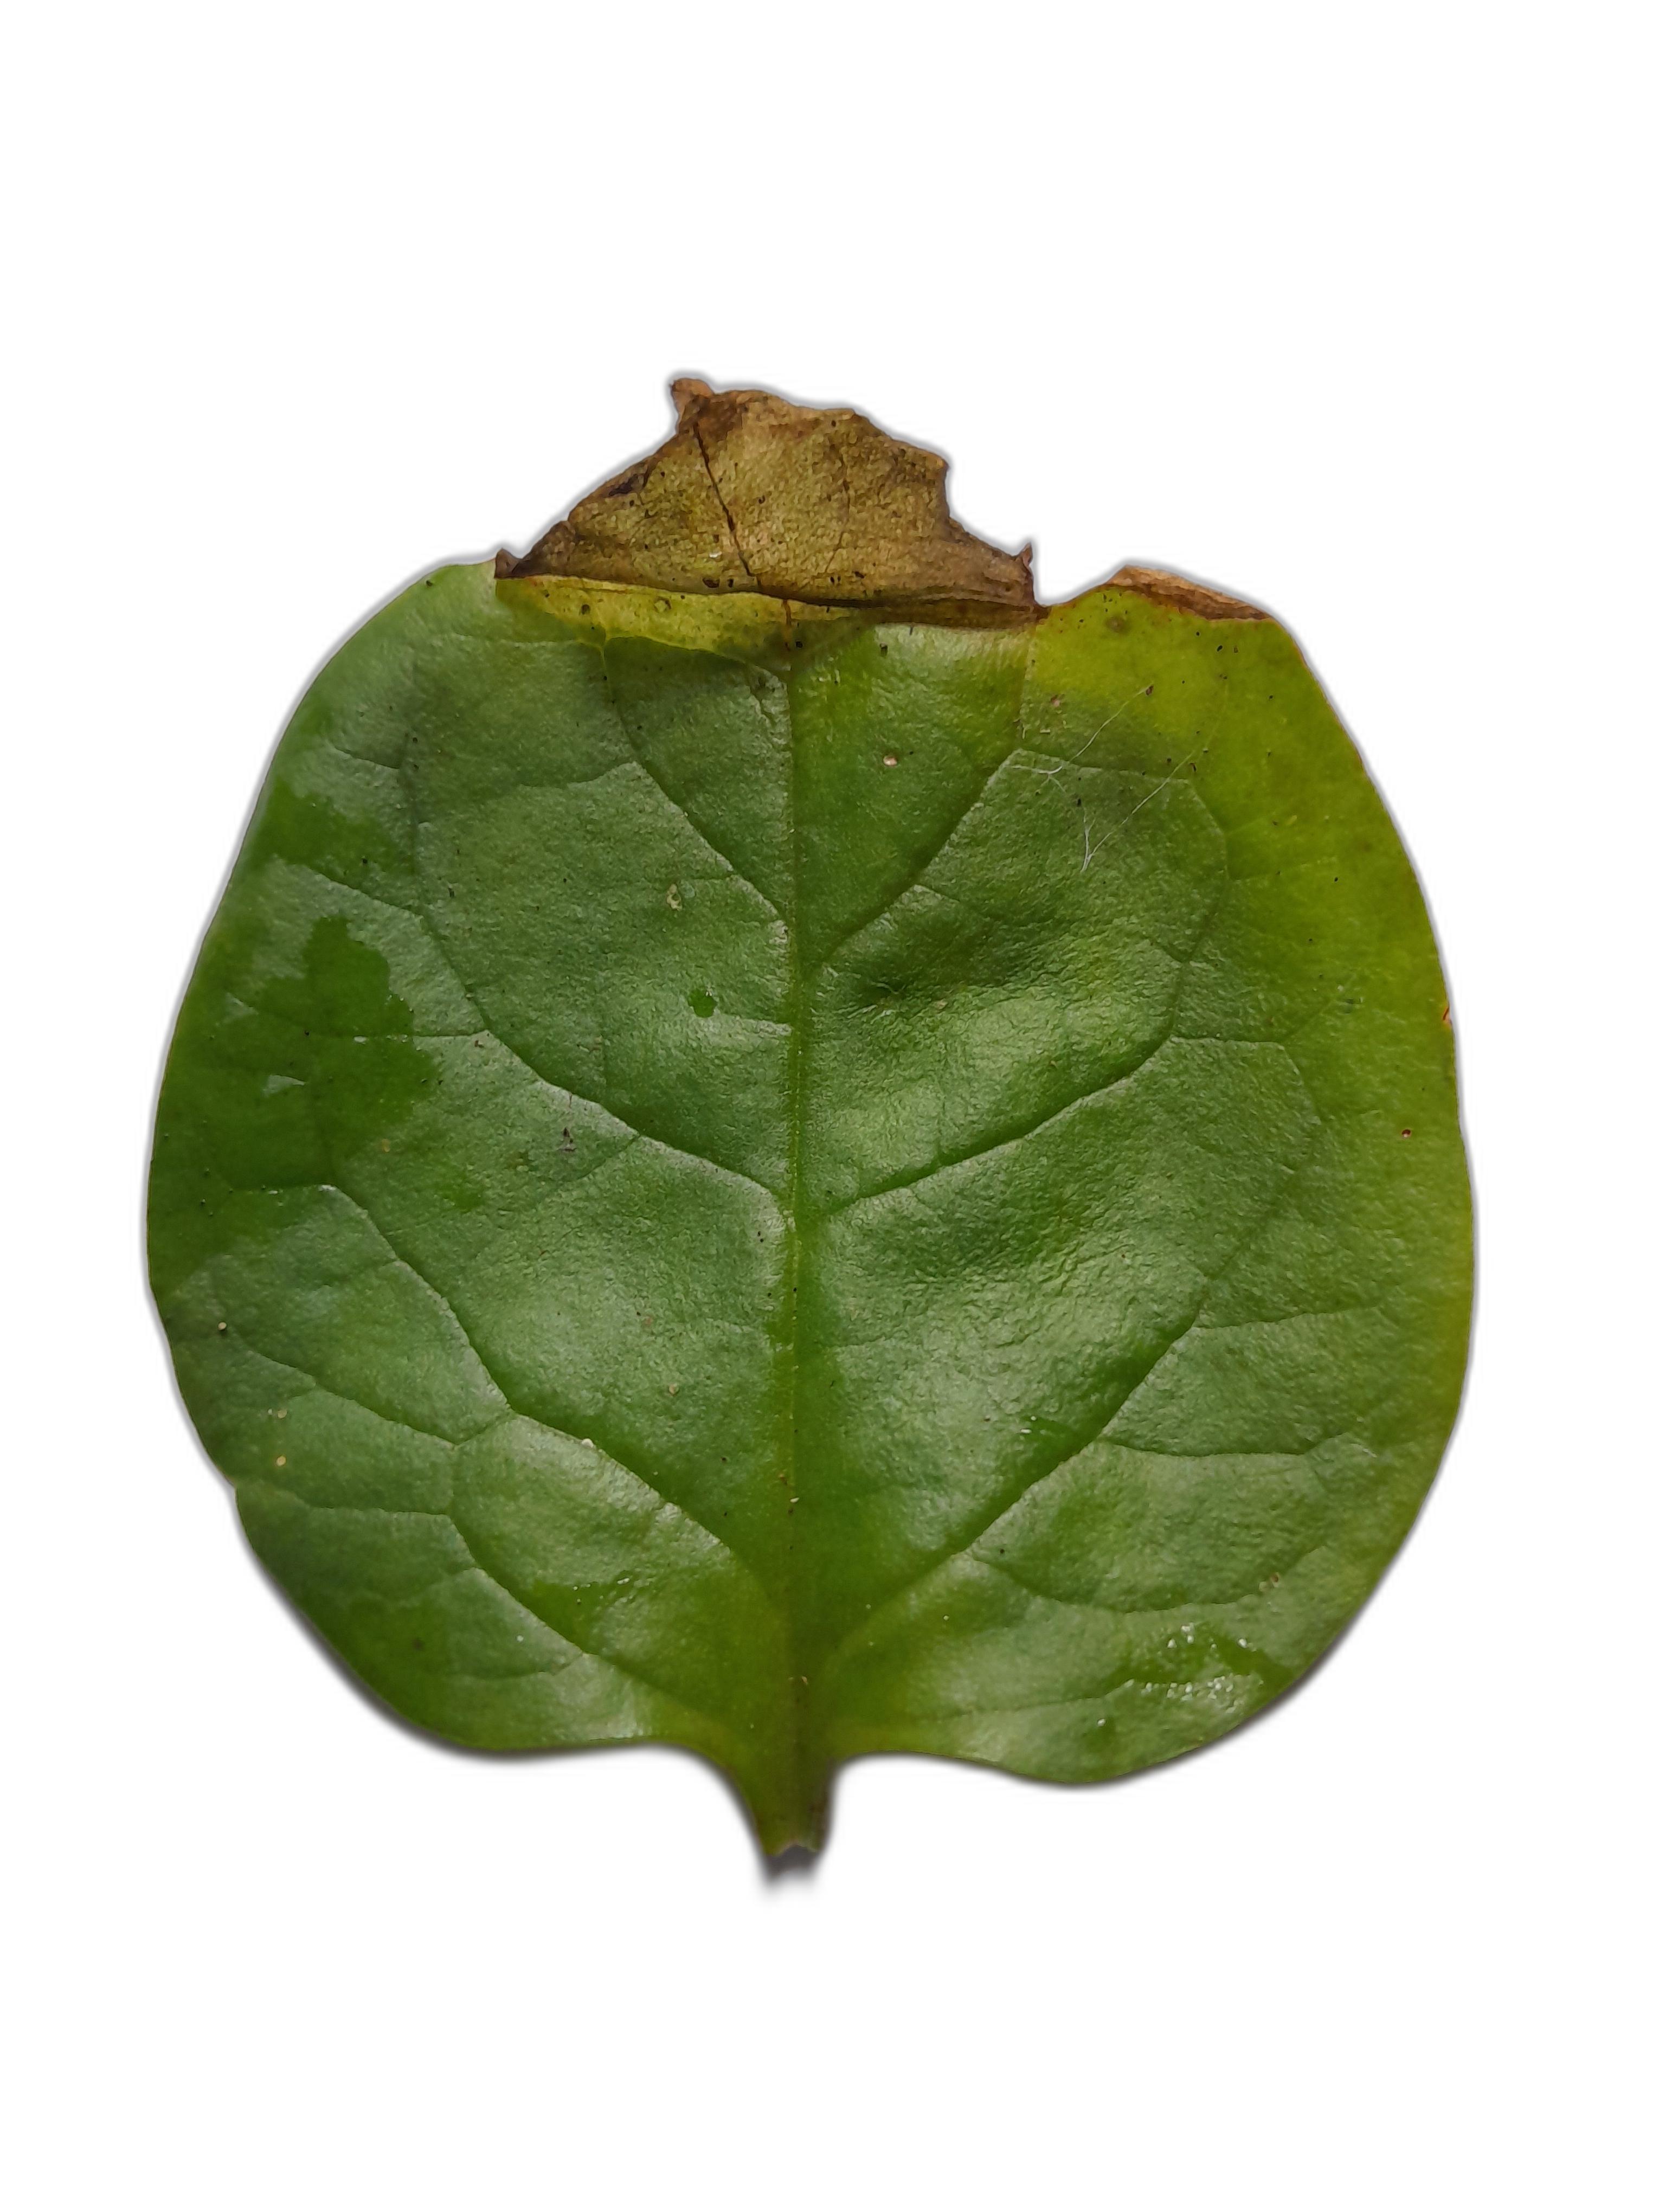
Label: Anthracnose